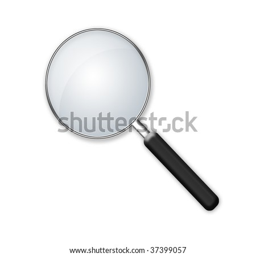
digital illustration of a magnifying glass on a white background